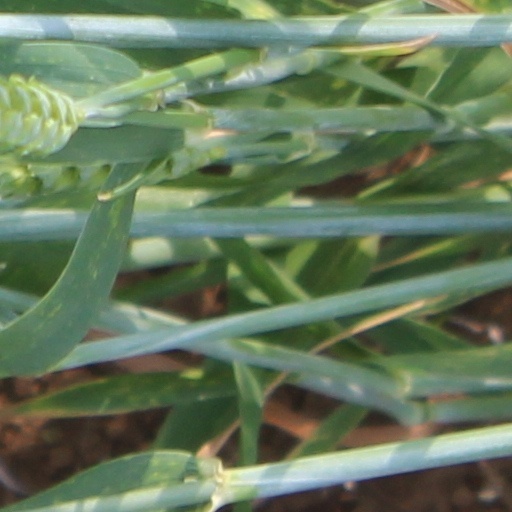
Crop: wheat